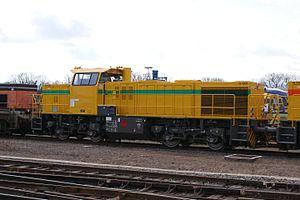
Le matériel roulant ferroviaire ayant une durée de vie moyenne de trente à quarante ans, le parc actuel de la SNCF a une très grande variété, qui tend néanmoins à diminuer, par un effort global de standardisation.